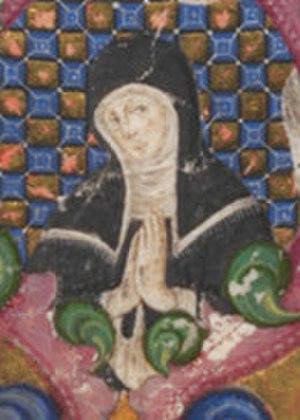
Maria Ormani de son nom complet Maria d'Ormanno degli Albizzi, est une religieuse augustinienne italienne, copiste et enlumineuse de manuscrits active à Florence.